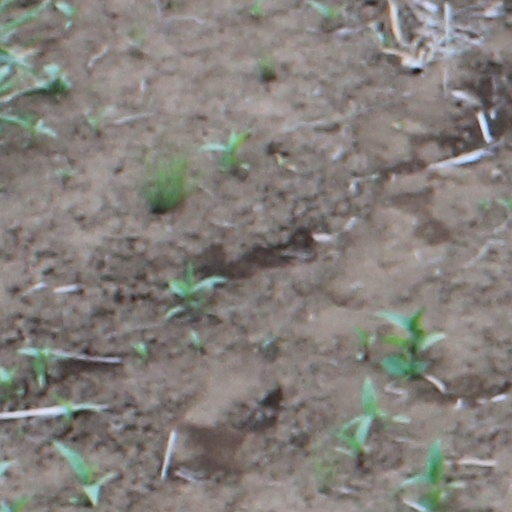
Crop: wheat